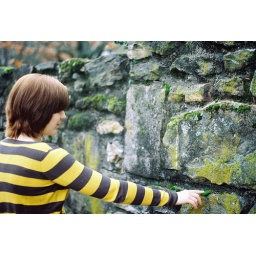
We passed this amazing stone wall in Decatur.